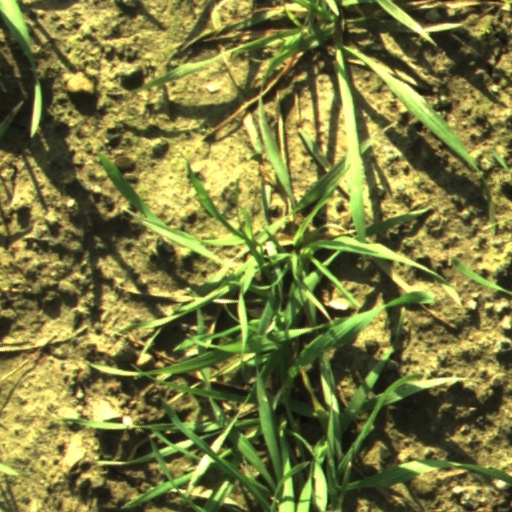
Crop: wheat